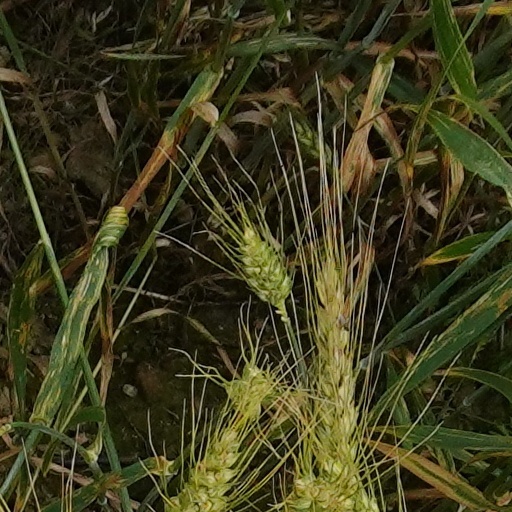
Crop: wheat